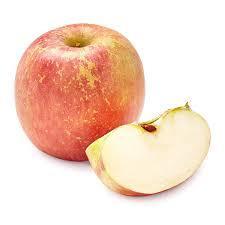
Label: apples